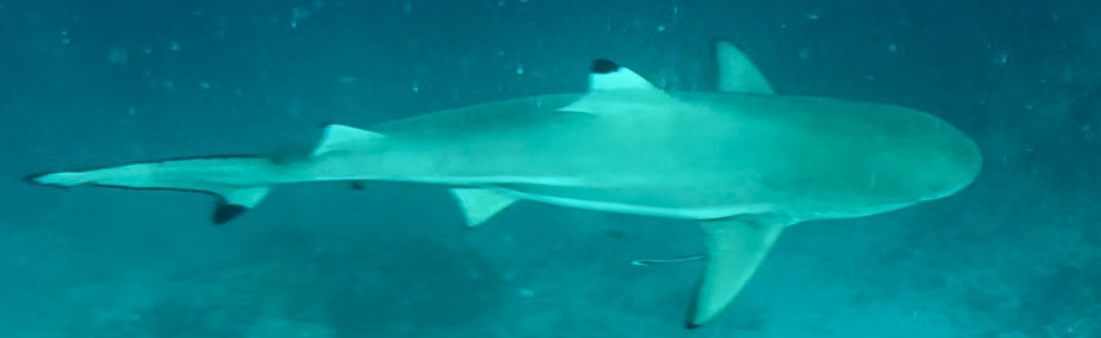
Carcharhinus melanopterus (Blacktip Reef Shark)